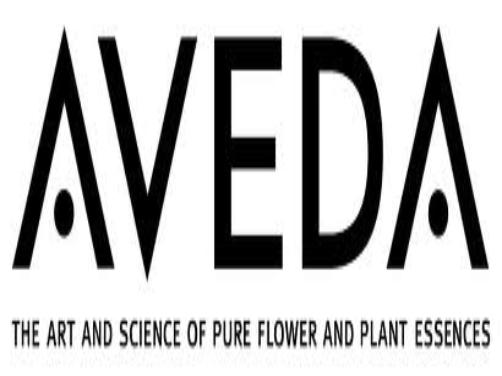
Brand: Aveda
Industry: Necessities